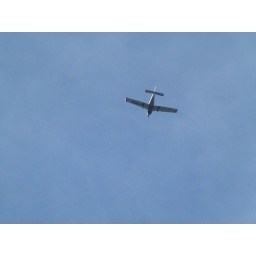
Taken flying over my house